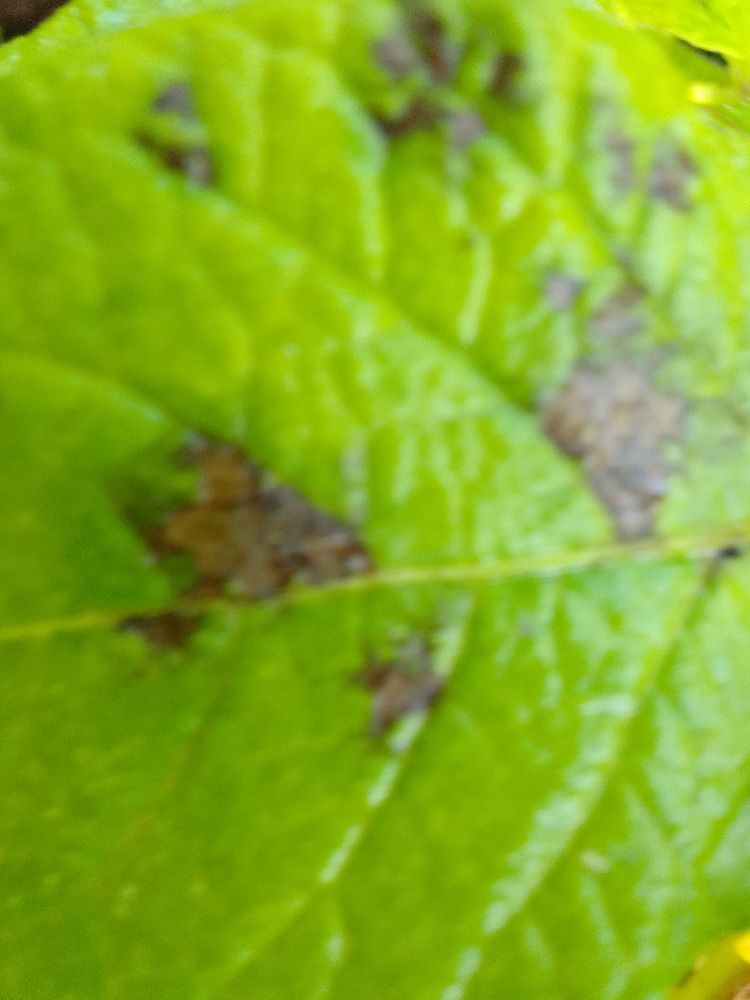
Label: Early blight